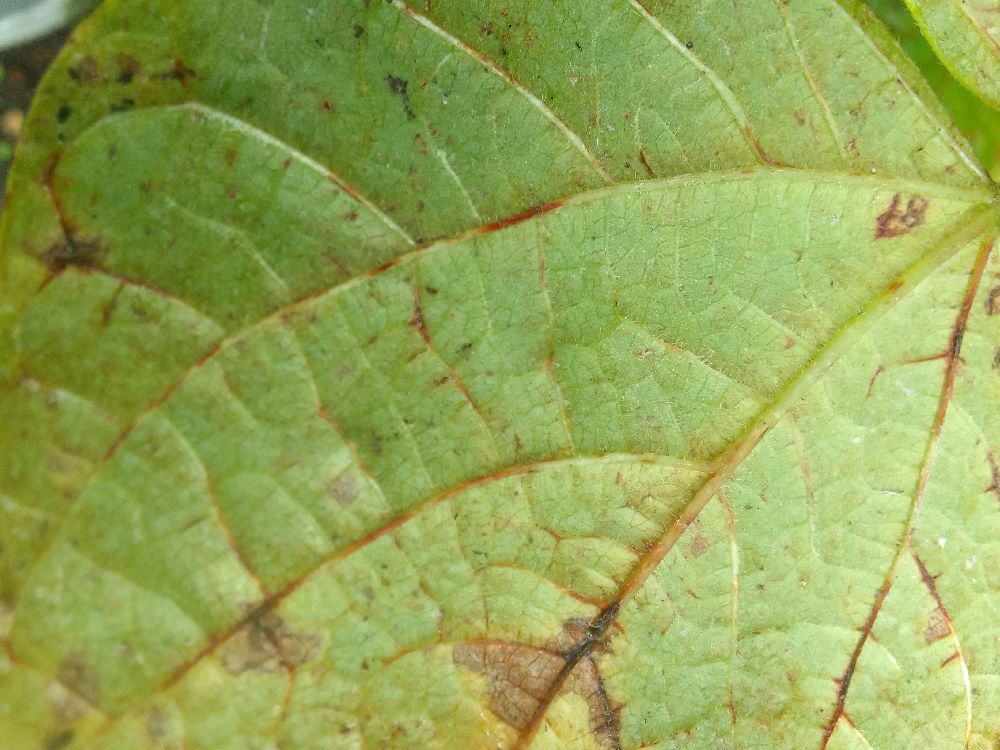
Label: anthracnose